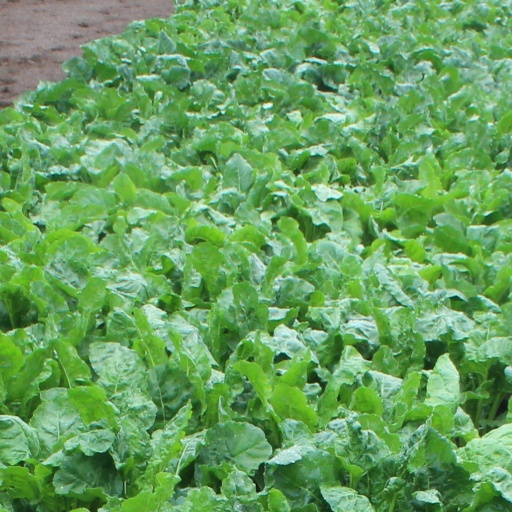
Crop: sugar beet